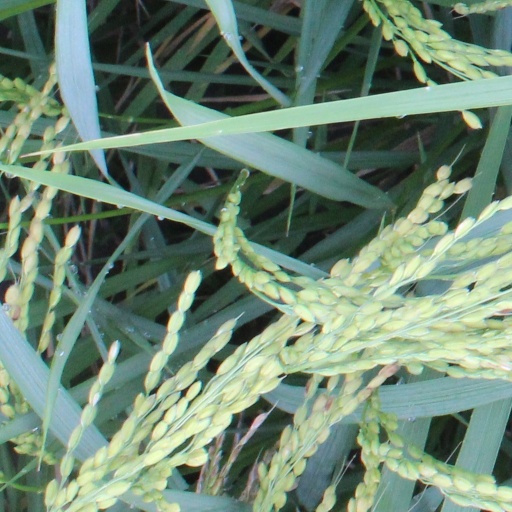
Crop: rice